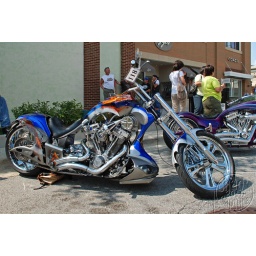
You may remember seeing this bike surrounded by TK girls